The Pirogue

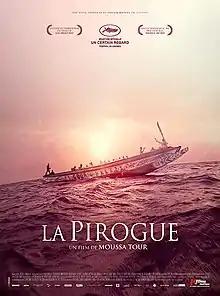
Film poster

The Pirogue is a 2012 Senegalese drama film directed by Moussa Touré. The film follows a fisherman, Baya Leye, with a group of Senegalese immigrants sailing to Spain. The film competed in the Un Certain Regard section at the 2012 Cannes Film Festival.